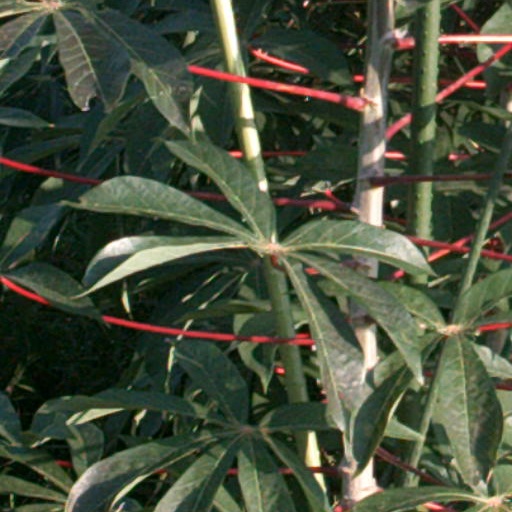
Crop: cassava